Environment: real
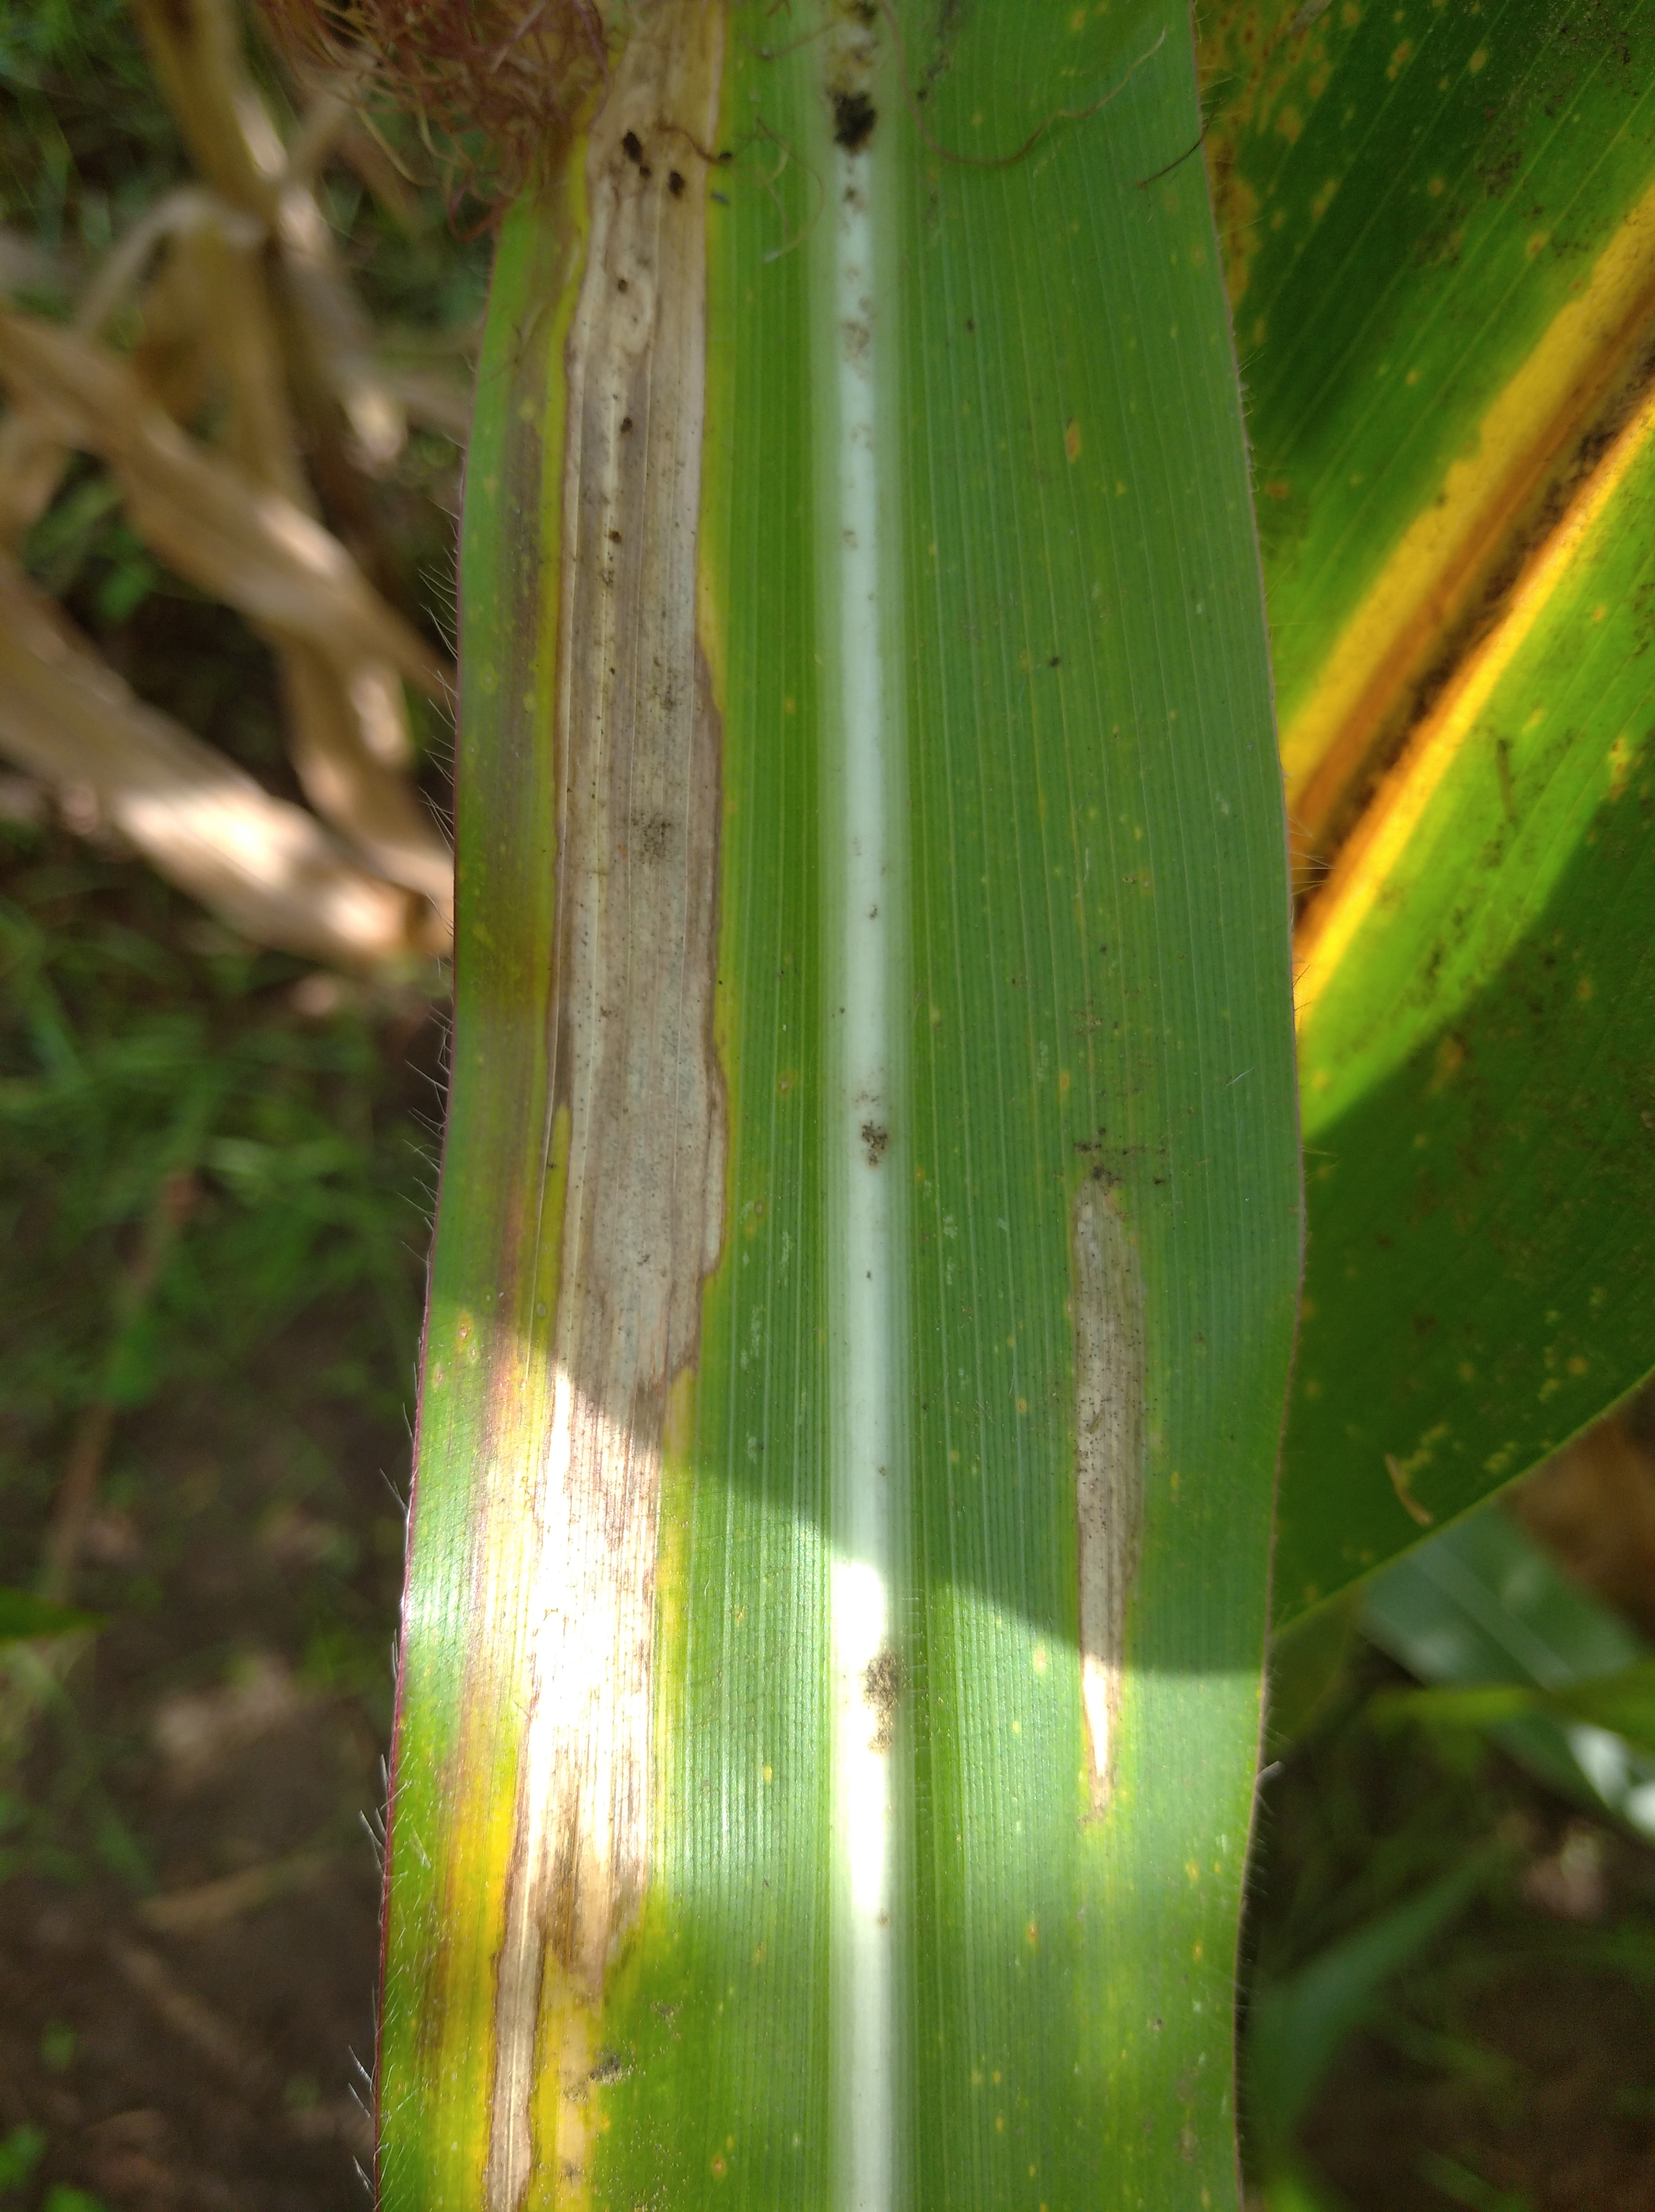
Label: northern_corn_leaf_blight